New Zealand national blind cricket team

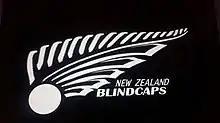
Team logo

The New Zealand blind cricket team is the national blind cricket team of New Zealand. New Zealand blind cricket team participates in One Day Internationals and T20 Internationals. New Zealand team also participated in the inaugural Blind Cricket World Cup in 1998 and ended up as semifinalists.